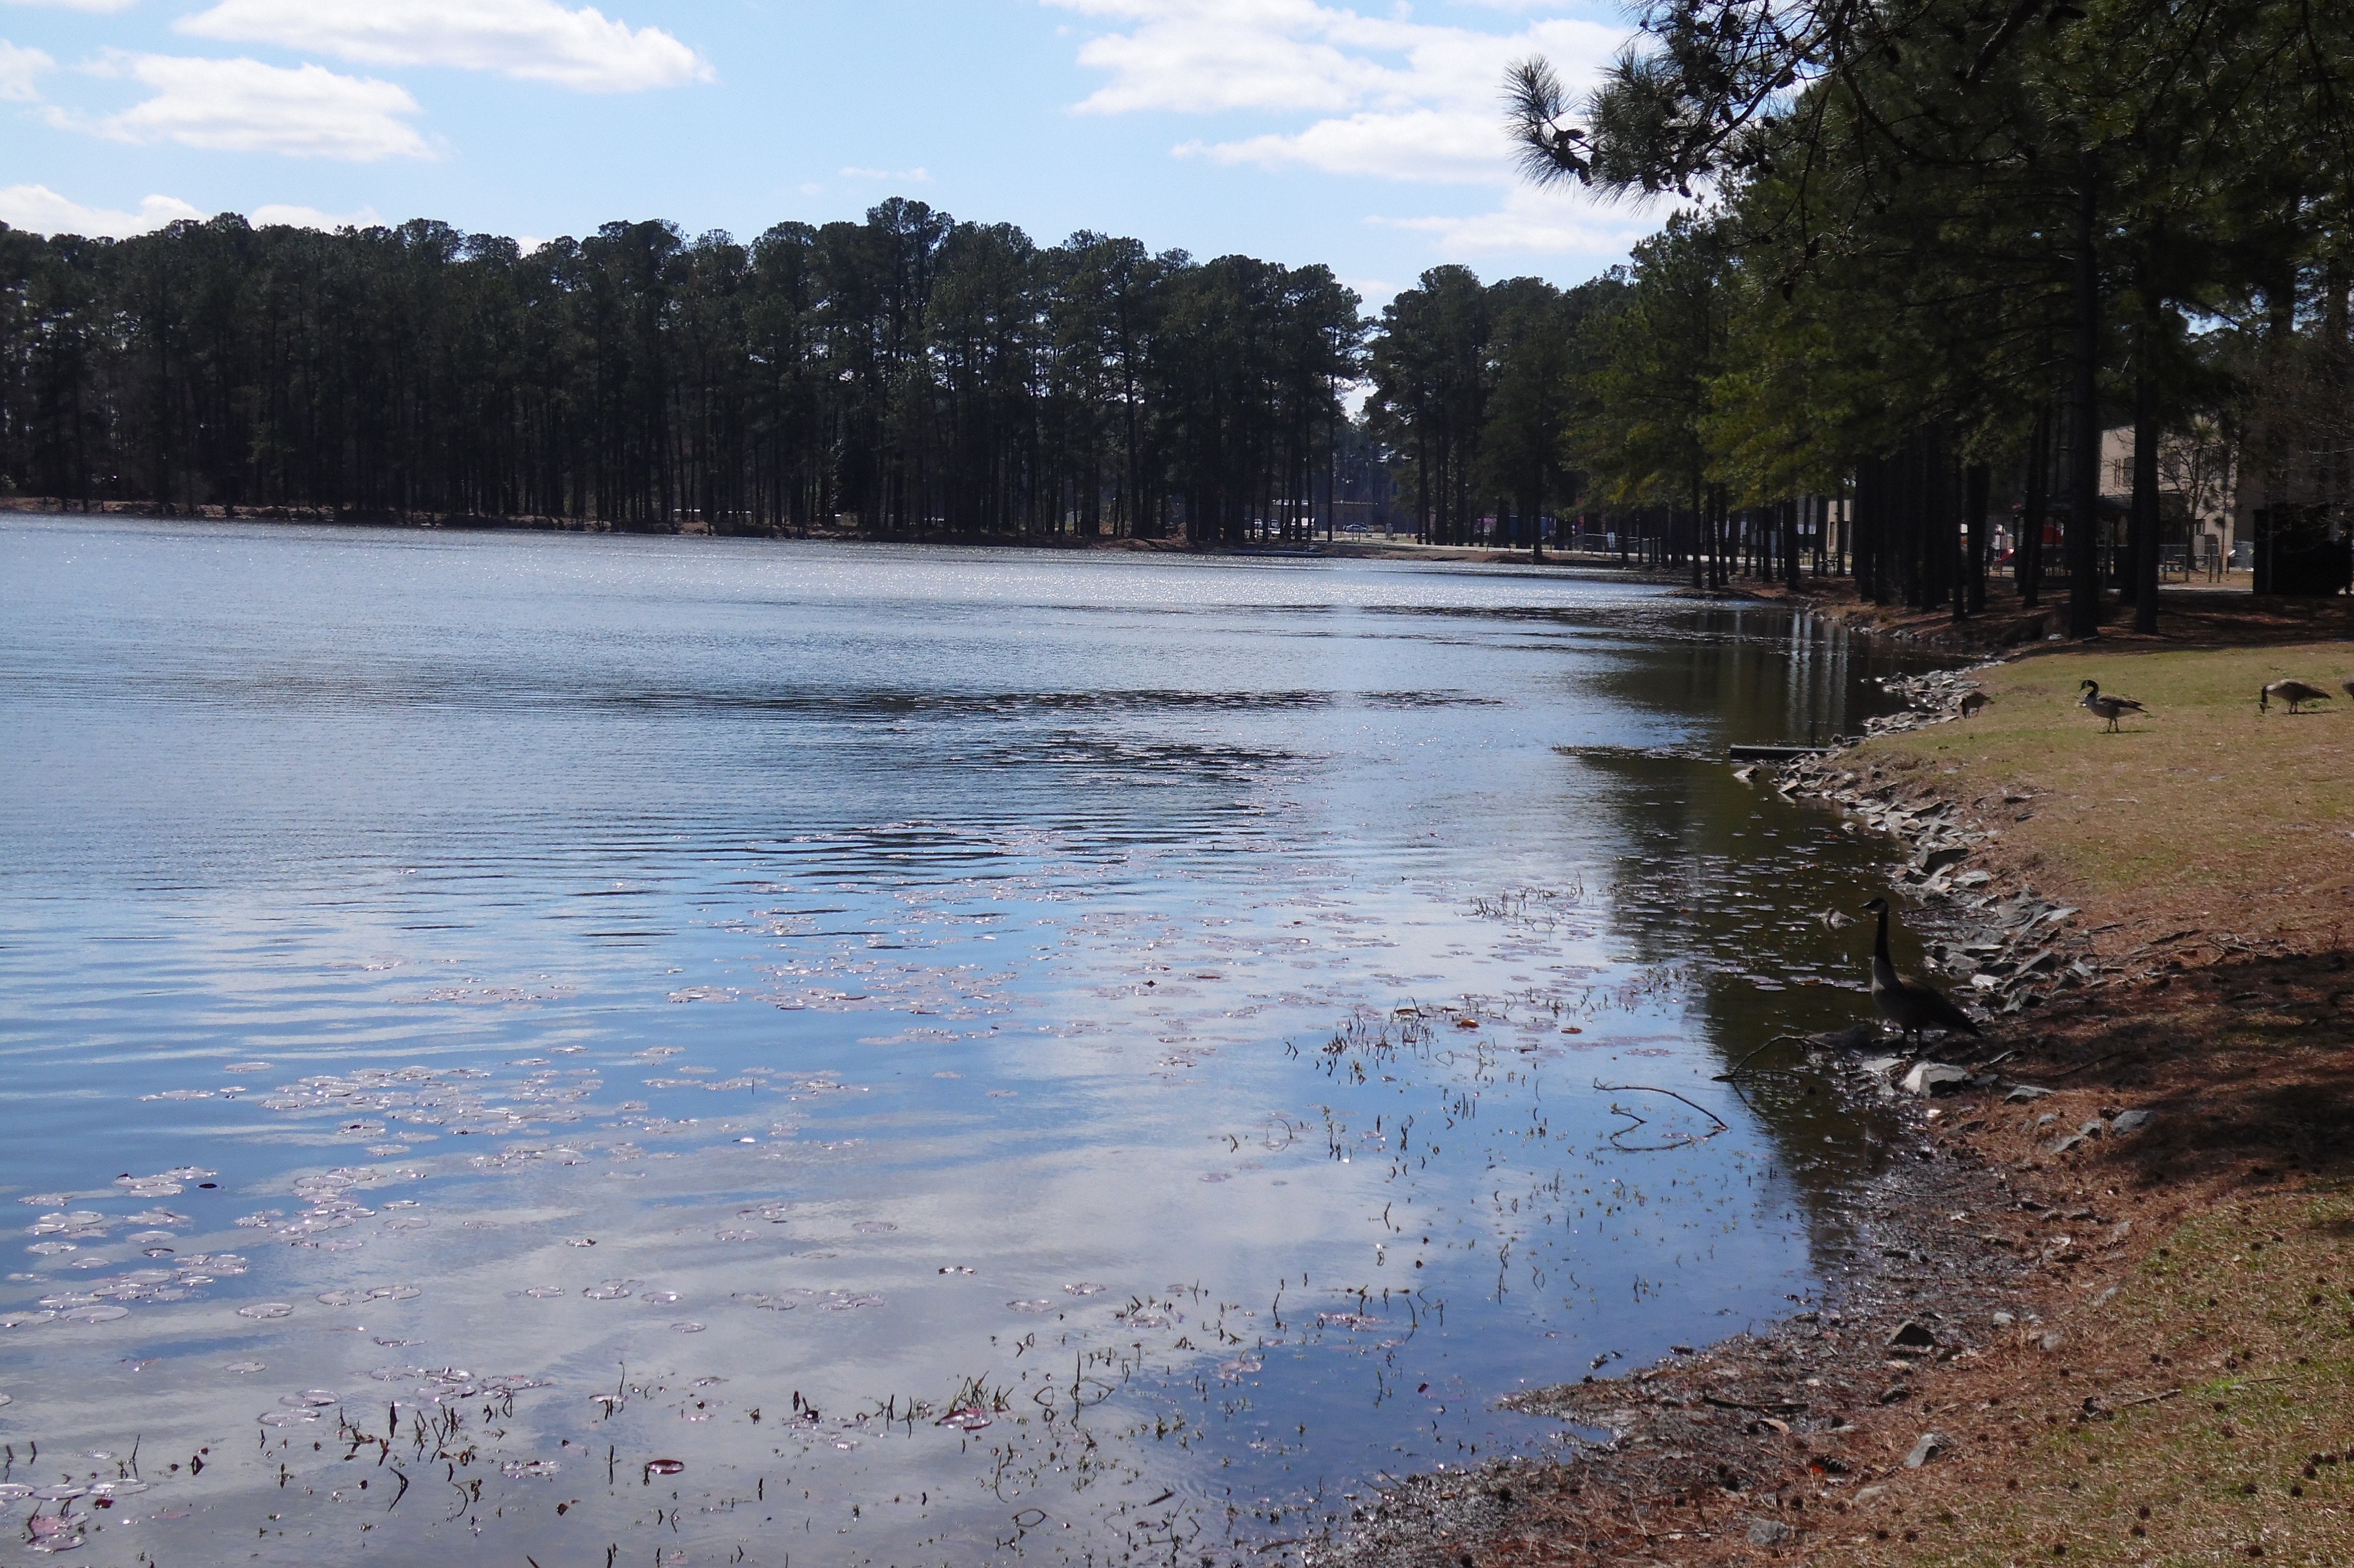
landscape, tree, water, nature, outdoor, sky, lake, river, summer, pond, spring, green, reflection, peaceful, natural, park, scenery, blue, reservoir, waterway, body of water, wetland, scene, loch